Ali Sowe

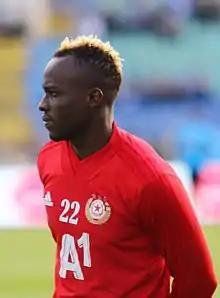
Sowe with CSKA Sofia in September 2018

On 5 September 2018, Sowe was loaned to Bulgarian club CSKA Sofia until the end of the season. On 31 January 2019, the transfer was made permanent, after CSKA activated his buyout clause. On 1 July 2020, he was the only player to miss from the spot in the 2020 Bulgarian Cup Final, with CSKA Sofia's opponents Lokomotiv Plovdiv lifting the trophy. On 10 December 2020, Sowe scored a brace in the 3–1 win over Roma in a UEFA Europa League match, though CSKA Sofia had already been eliminated from the tournament and finished in last place in their group. He established himself as the main forward for the team and became the foreign player with the most goals for CSKA Sofia in all tournaments, including solely in the league.